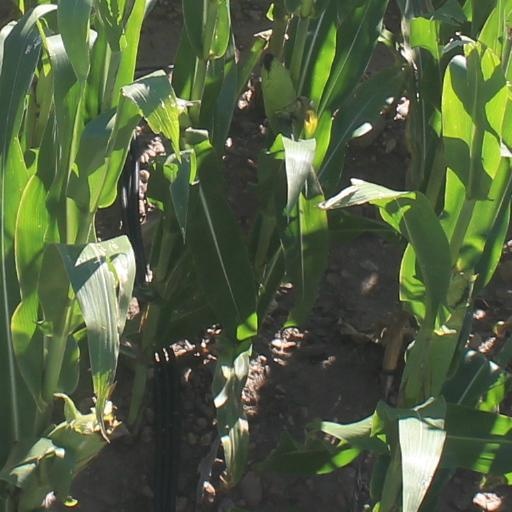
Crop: maize; corn